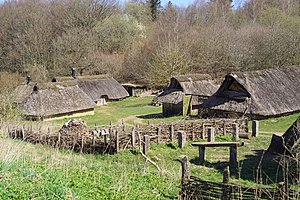
Vingsted Historiske Værksted
Hoddegaarden og Overbygård
Vingsted Historiske Værksted er et frilandsmuseum, der ligger i Bredsten ved Vejle. Museet er en del af VejleMuseerne og består af rekonstrueret et jernaldermiljø med huse, marker, smedje, offersted og husdyr. Til museet hører også Vingsted Mølle, hvor der er værksteder for gamle håndværk. Museet har eksisteret siden 1970'erne. I 2014 havde museet over 14.000 besøgende.